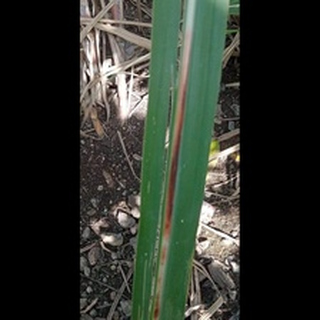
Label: sugarcane_red_rot